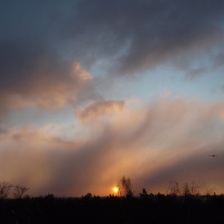
Cloud type: Altocumulus